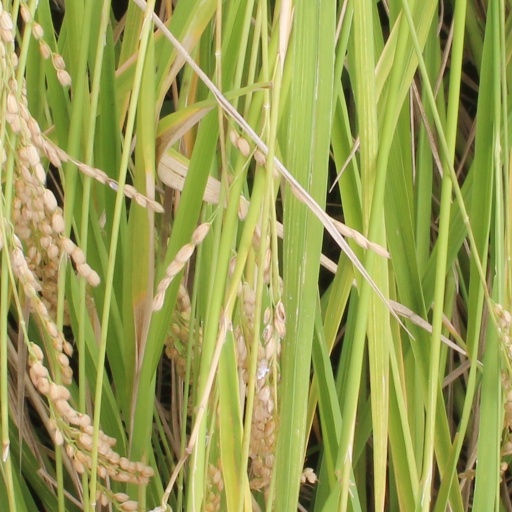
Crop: rice